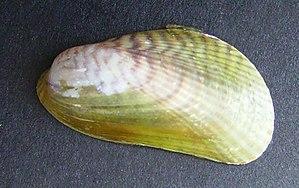
Les mytilidés sont des mollusques bivalves, de l'ordre des Mytiloida. Leur coquille de type anisomyaire, a sa partie antérieure réduite et un ligament allongé.
Arcuatula senhousia est une espèce de mollusques bivalves de la famille des Mytilidae.
Bien qu'il existe plusieurs définitions des espèces envahissantes, elles sont toujours basées sur quatre critères principaux :